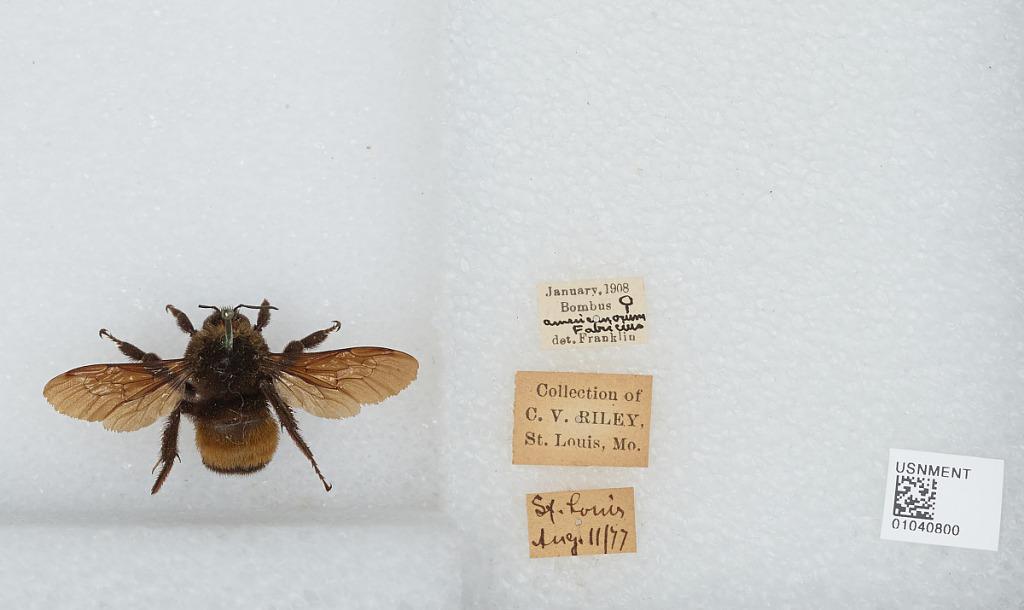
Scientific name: Bombus (Fervidobombus) pensylvanicus pensylvanicus (De Geer)
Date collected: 1877-8-11
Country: United States
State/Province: Missouri
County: St. Louis
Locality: St. Louis
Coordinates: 38.6272, -90.1978
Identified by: Franklin